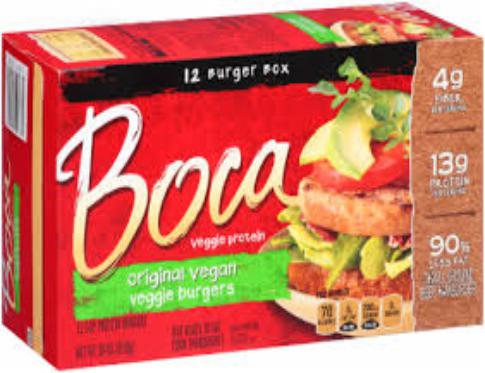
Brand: Boca Burger
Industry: Food